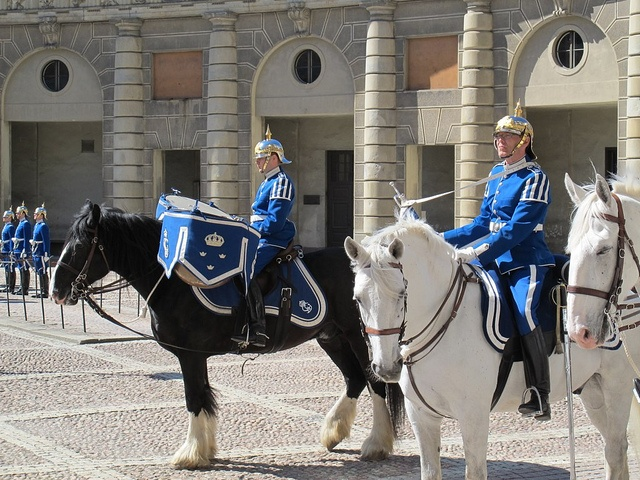
Two men with classic royal helmets are sitting on horses in front of a building.
Blue uniformed equestrian riders  at formal outdoor event.
Two men in uniforms on horses next to building.
Two soldiers sit upon horseback to better watch the crowd.
Uniformed guards are mounted on horses in front of a building.